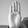
ASL letter: B